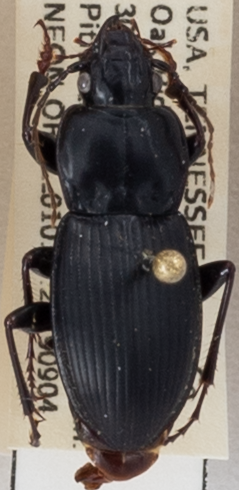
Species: Cyclotrachelus sigillatus
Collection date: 2019-09-04
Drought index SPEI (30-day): -0.026
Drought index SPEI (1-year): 2.09
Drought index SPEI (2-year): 2.09